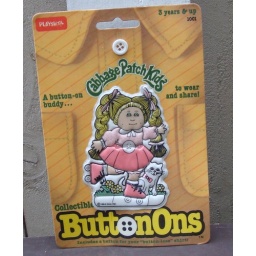
Girl in roller skates with white kitty in background.